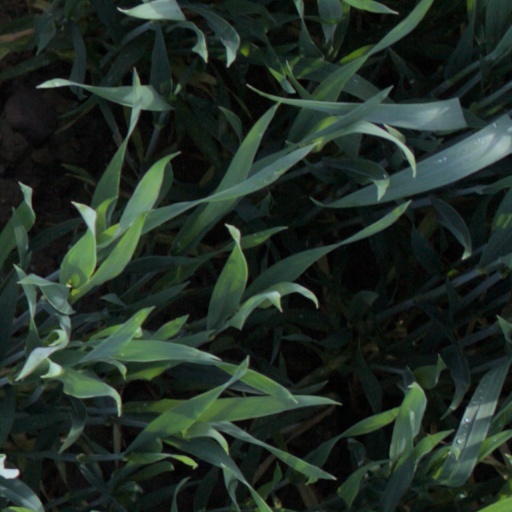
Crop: wheat